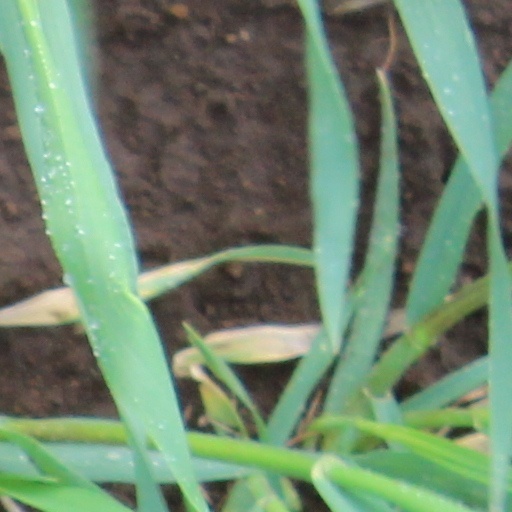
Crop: wheat